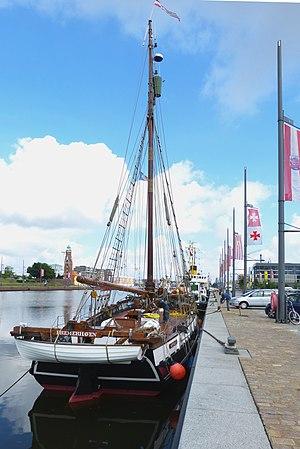
Le Grönland est le plus vieux voilier d’Allemagne qui navigue encore aujourd’hui. Construit en Norvège en 1867, il fut en 1868 le navire de la première expédition polaire nord-allemande. Il appartient maintenant à la flotte du Musée maritime allemand à Bremerhaven.